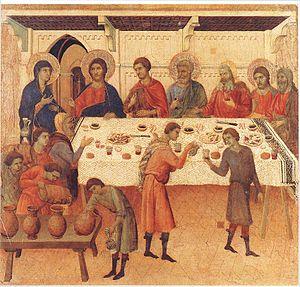
Les Noces de Cana est un récit tiré du Nouveau Testament.